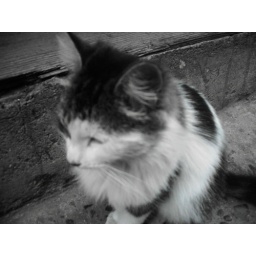
the cat in the street doesn't see me